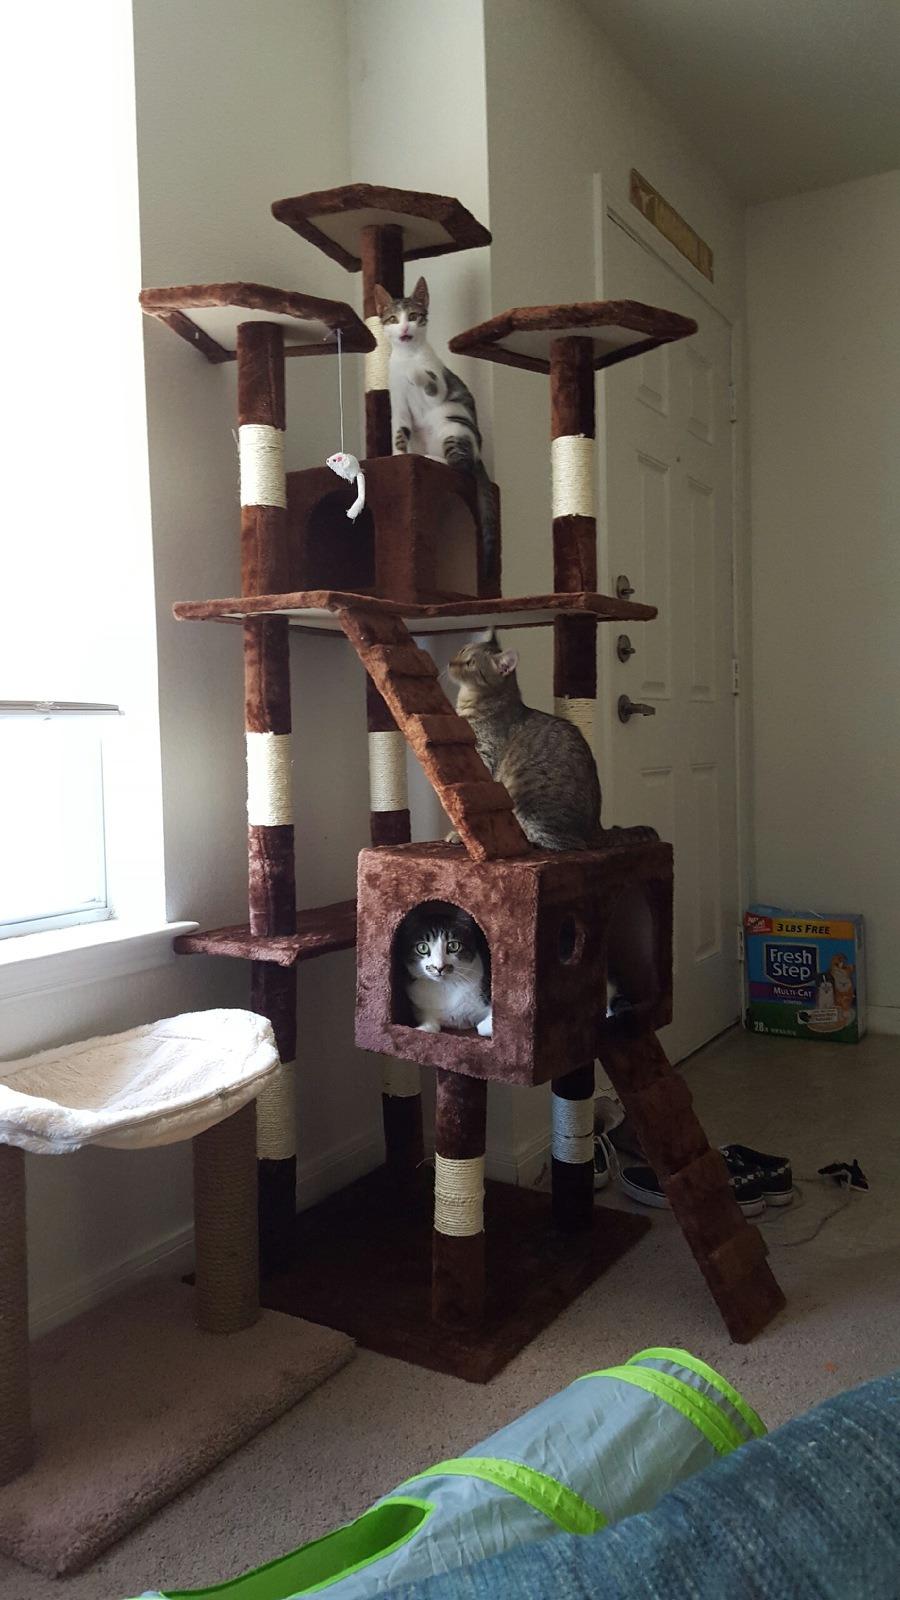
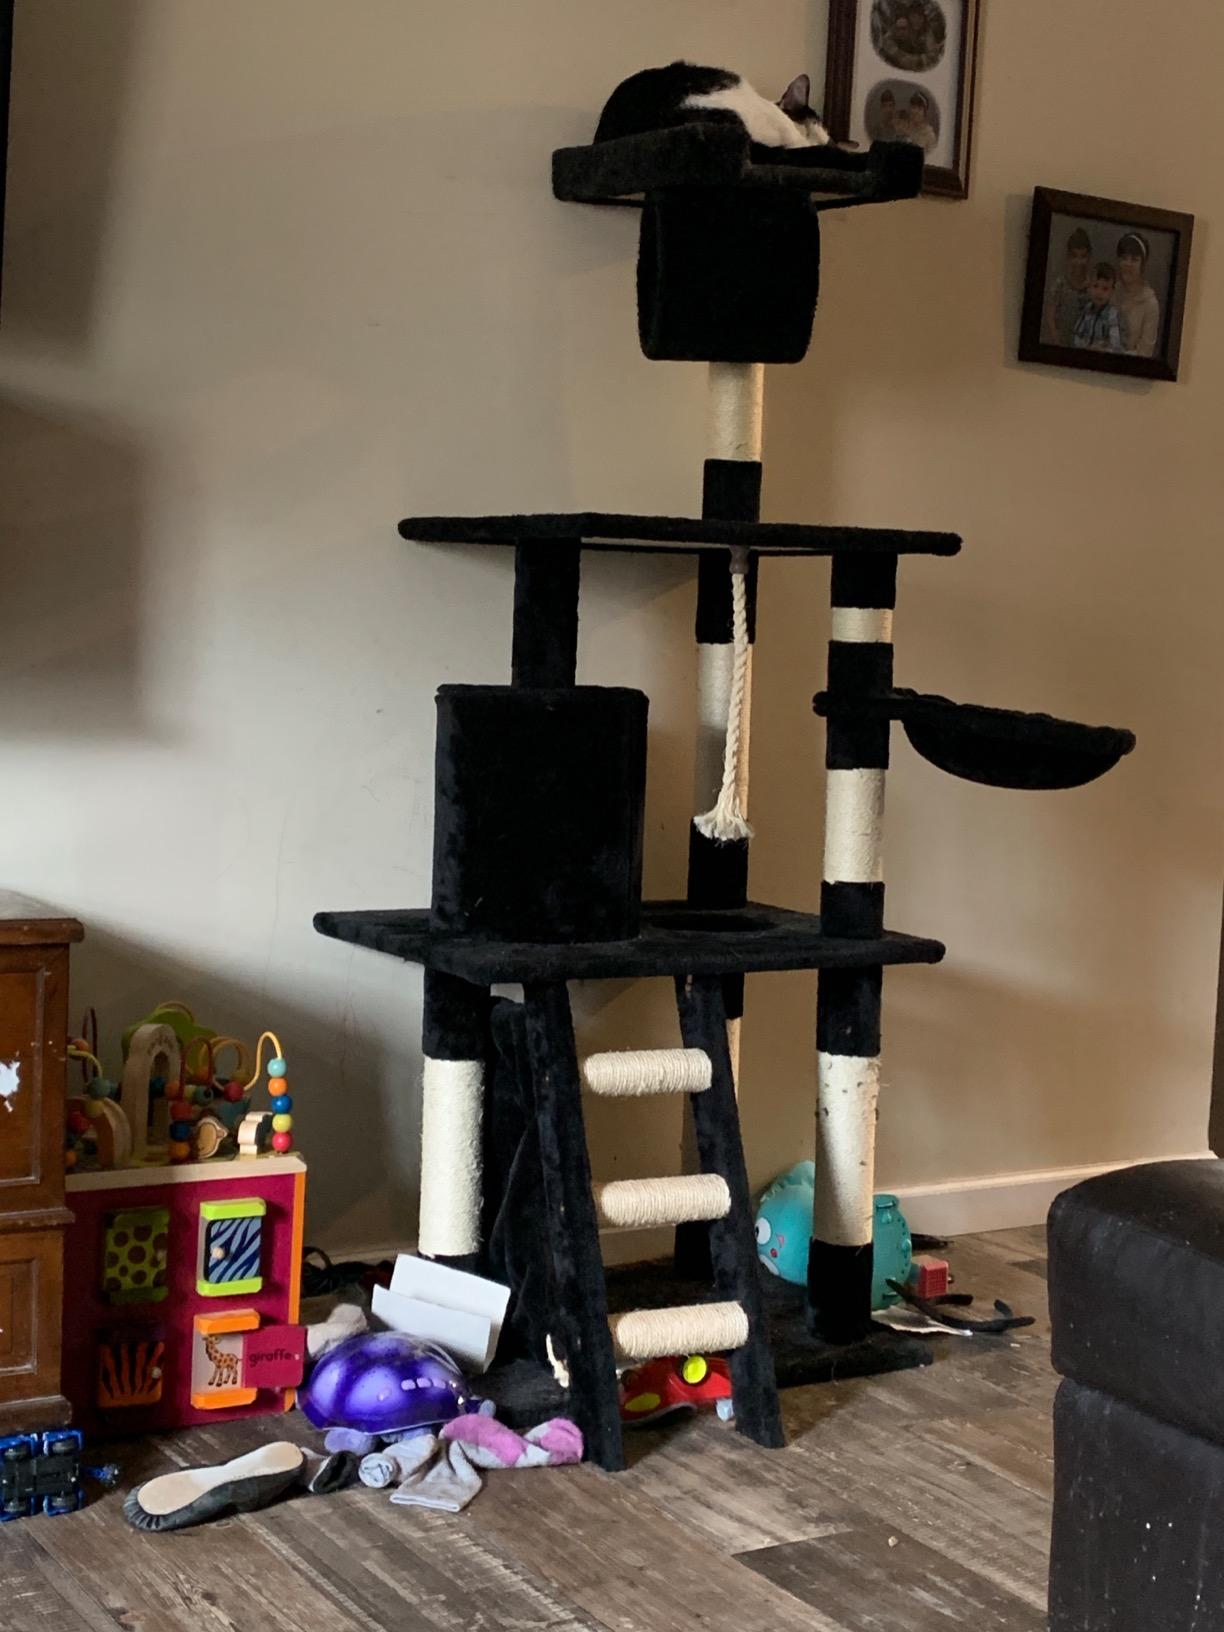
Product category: items_cat tree
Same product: no